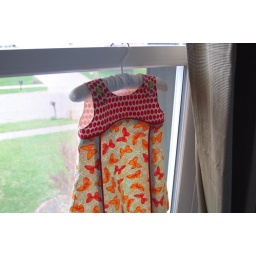
Oliver & S Tea Party dress in the window